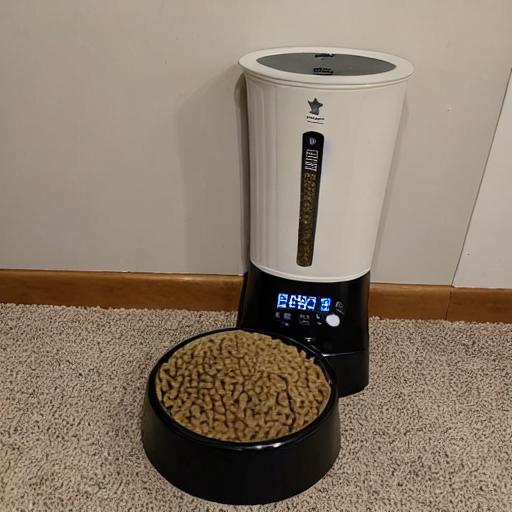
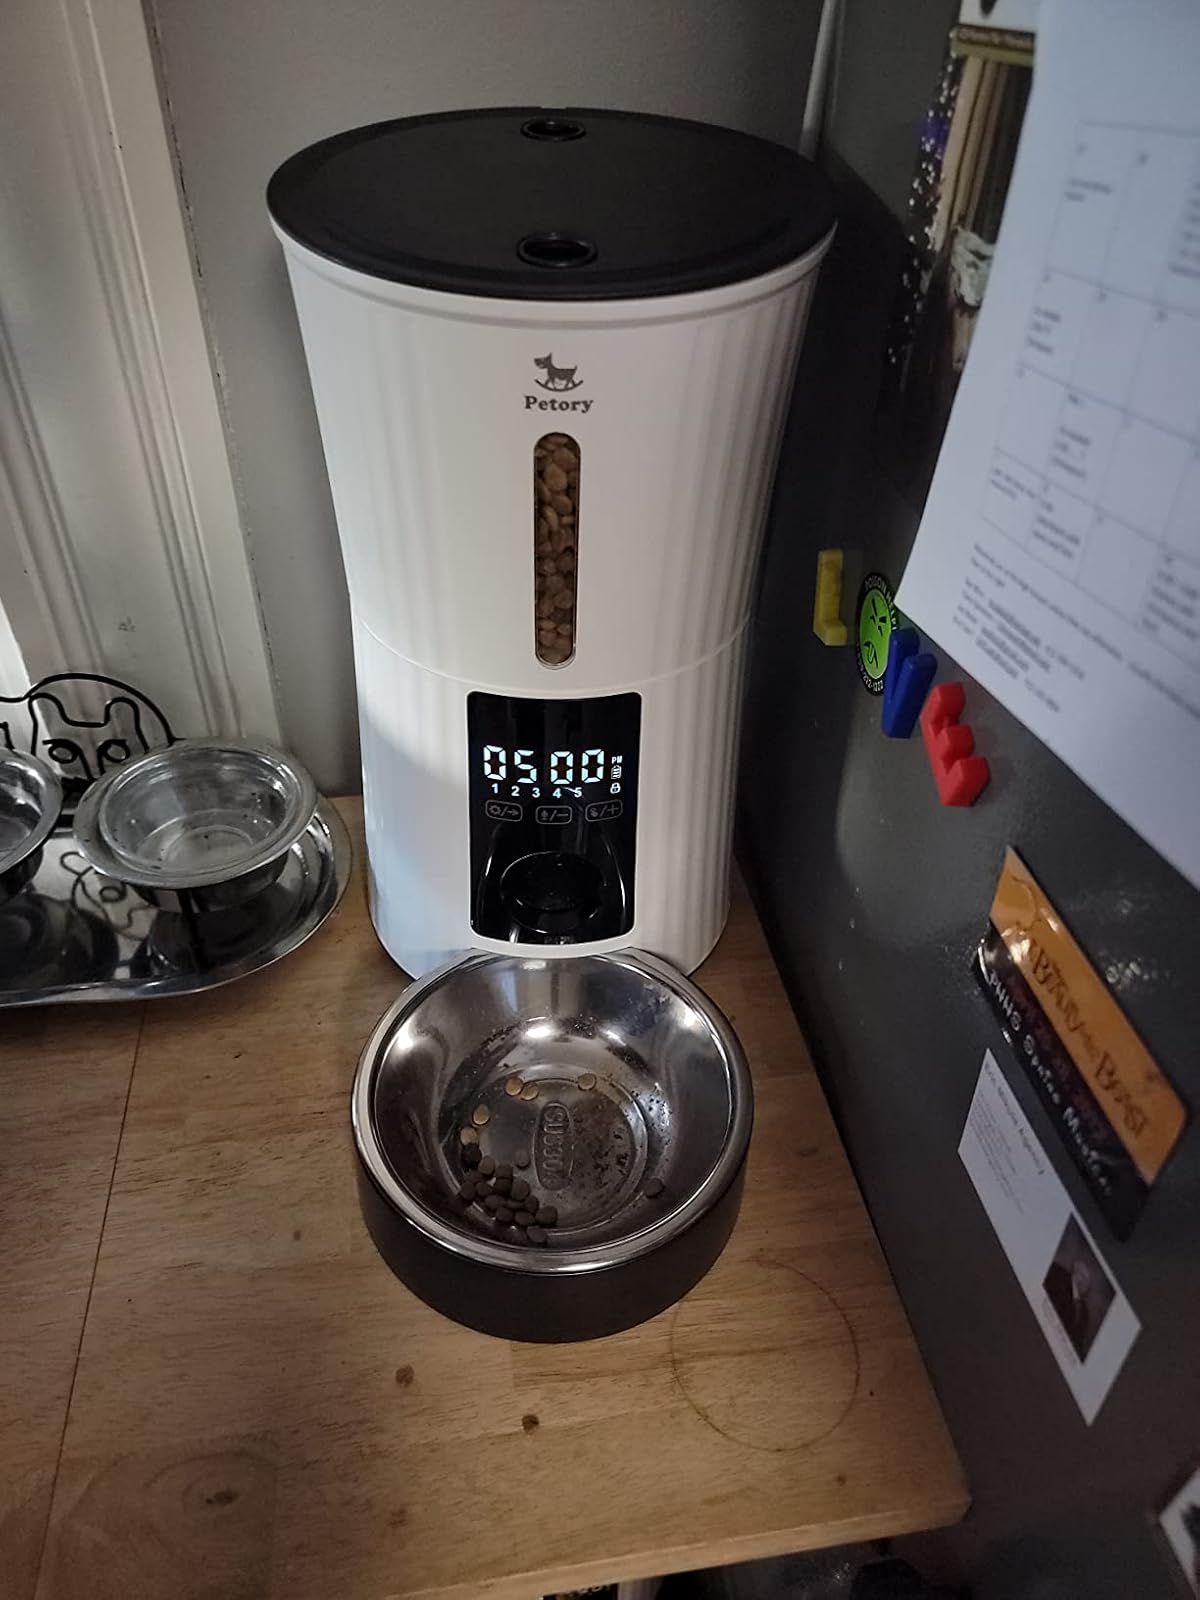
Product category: items_feeder
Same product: no